Opera Nazionale Balilla

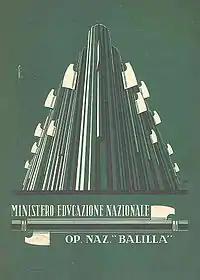
A 1932 Balilla report card.

Nationalists in the years after the war thought of themselves as combating both liberal and domineering institutions created by cabinets such as those of Giovanni Giolitti, including traditional schooling. Futurism, a revolutionary cultural movement which served as a catalyst for Fascism, argued for "a school for physical courage and patriotism", as expressed by Filippo Tommaso Marinetti in 1919. Marinetti expressed his disdain for "the by now prehistoric and troglodyte Ancient Greek and Latin courses", arguing for their replacement with exercise modelled on those of the "Arditi" soldiers ("[learning] to advance on hands and knees in front of razing machine gun fire; to wait open-eyed for a crossbeam to move sideways over their heads etc."). It was in those years that the first Fascist youth wings were formed (Avanguardia Giovanile Fascista in 1919, and Gioventù Universitaria Fascista, GUF, in 1922).